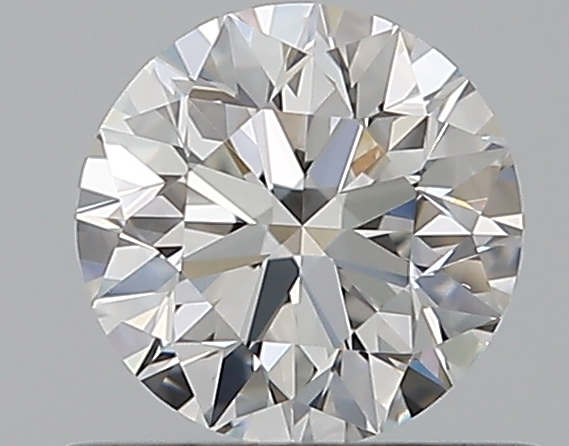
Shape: round
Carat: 0.5
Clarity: VS2
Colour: E
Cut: EX
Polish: EX
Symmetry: EX
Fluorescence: N
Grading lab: GIA
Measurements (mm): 5.02 x 5.06 x 3.17